Clef

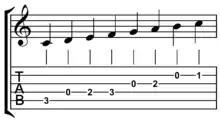
C major scale, guitar tablature and staff notation (suboctave is assumed).

For guitars and other fretted instruments, it is possible to notate tablature in place of ordinary notes. This TAB sign is not a clef — it does not indicate the placement of notes on a staff. The lines shown are not a music staff but rather represent the strings of the instrument (six lines would be used for guitar, four lines for the bass guitar, etc.), with numbers on the lines showing which fret, if any, should be used and symbols for specific techniques.